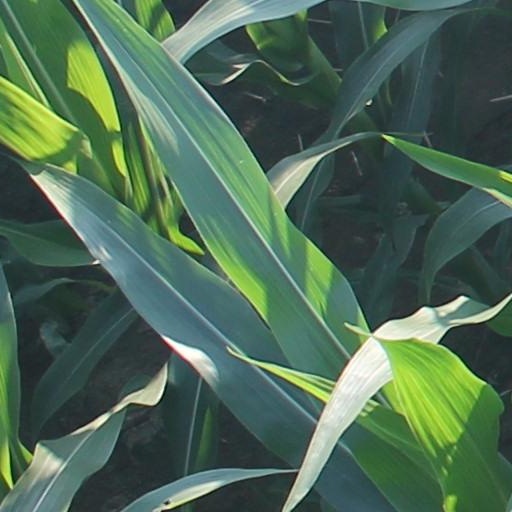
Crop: maize; corn